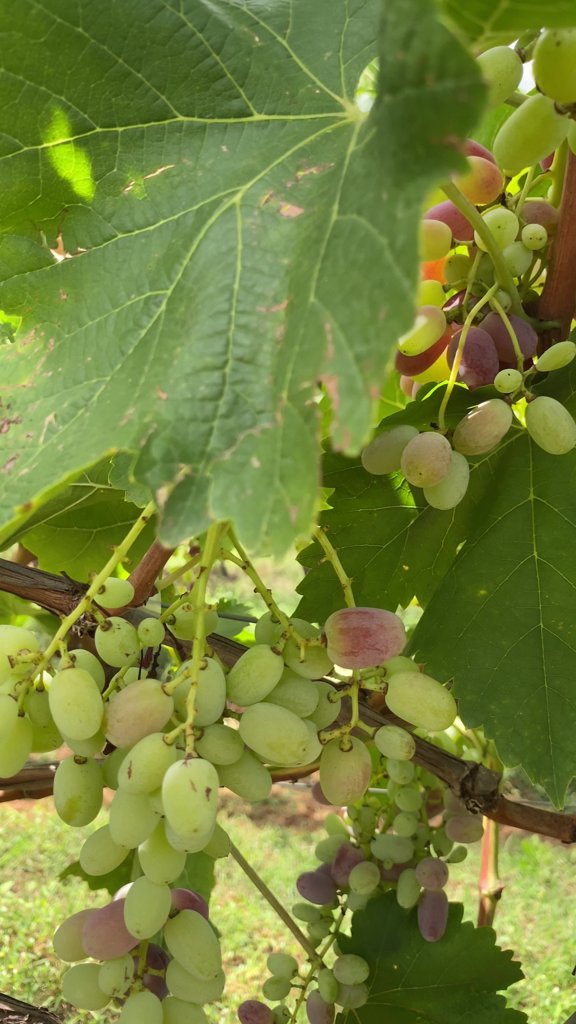
Berries visible: 108
Grape clusters: 3